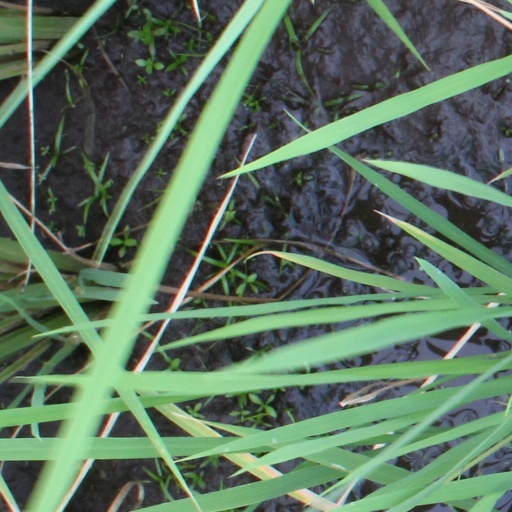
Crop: rice